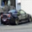
Label: automobile